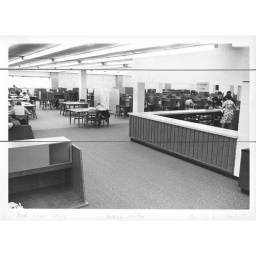
The third floor testing center in the David O. McKay library at BYU-Idaho.